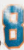
Number: 8